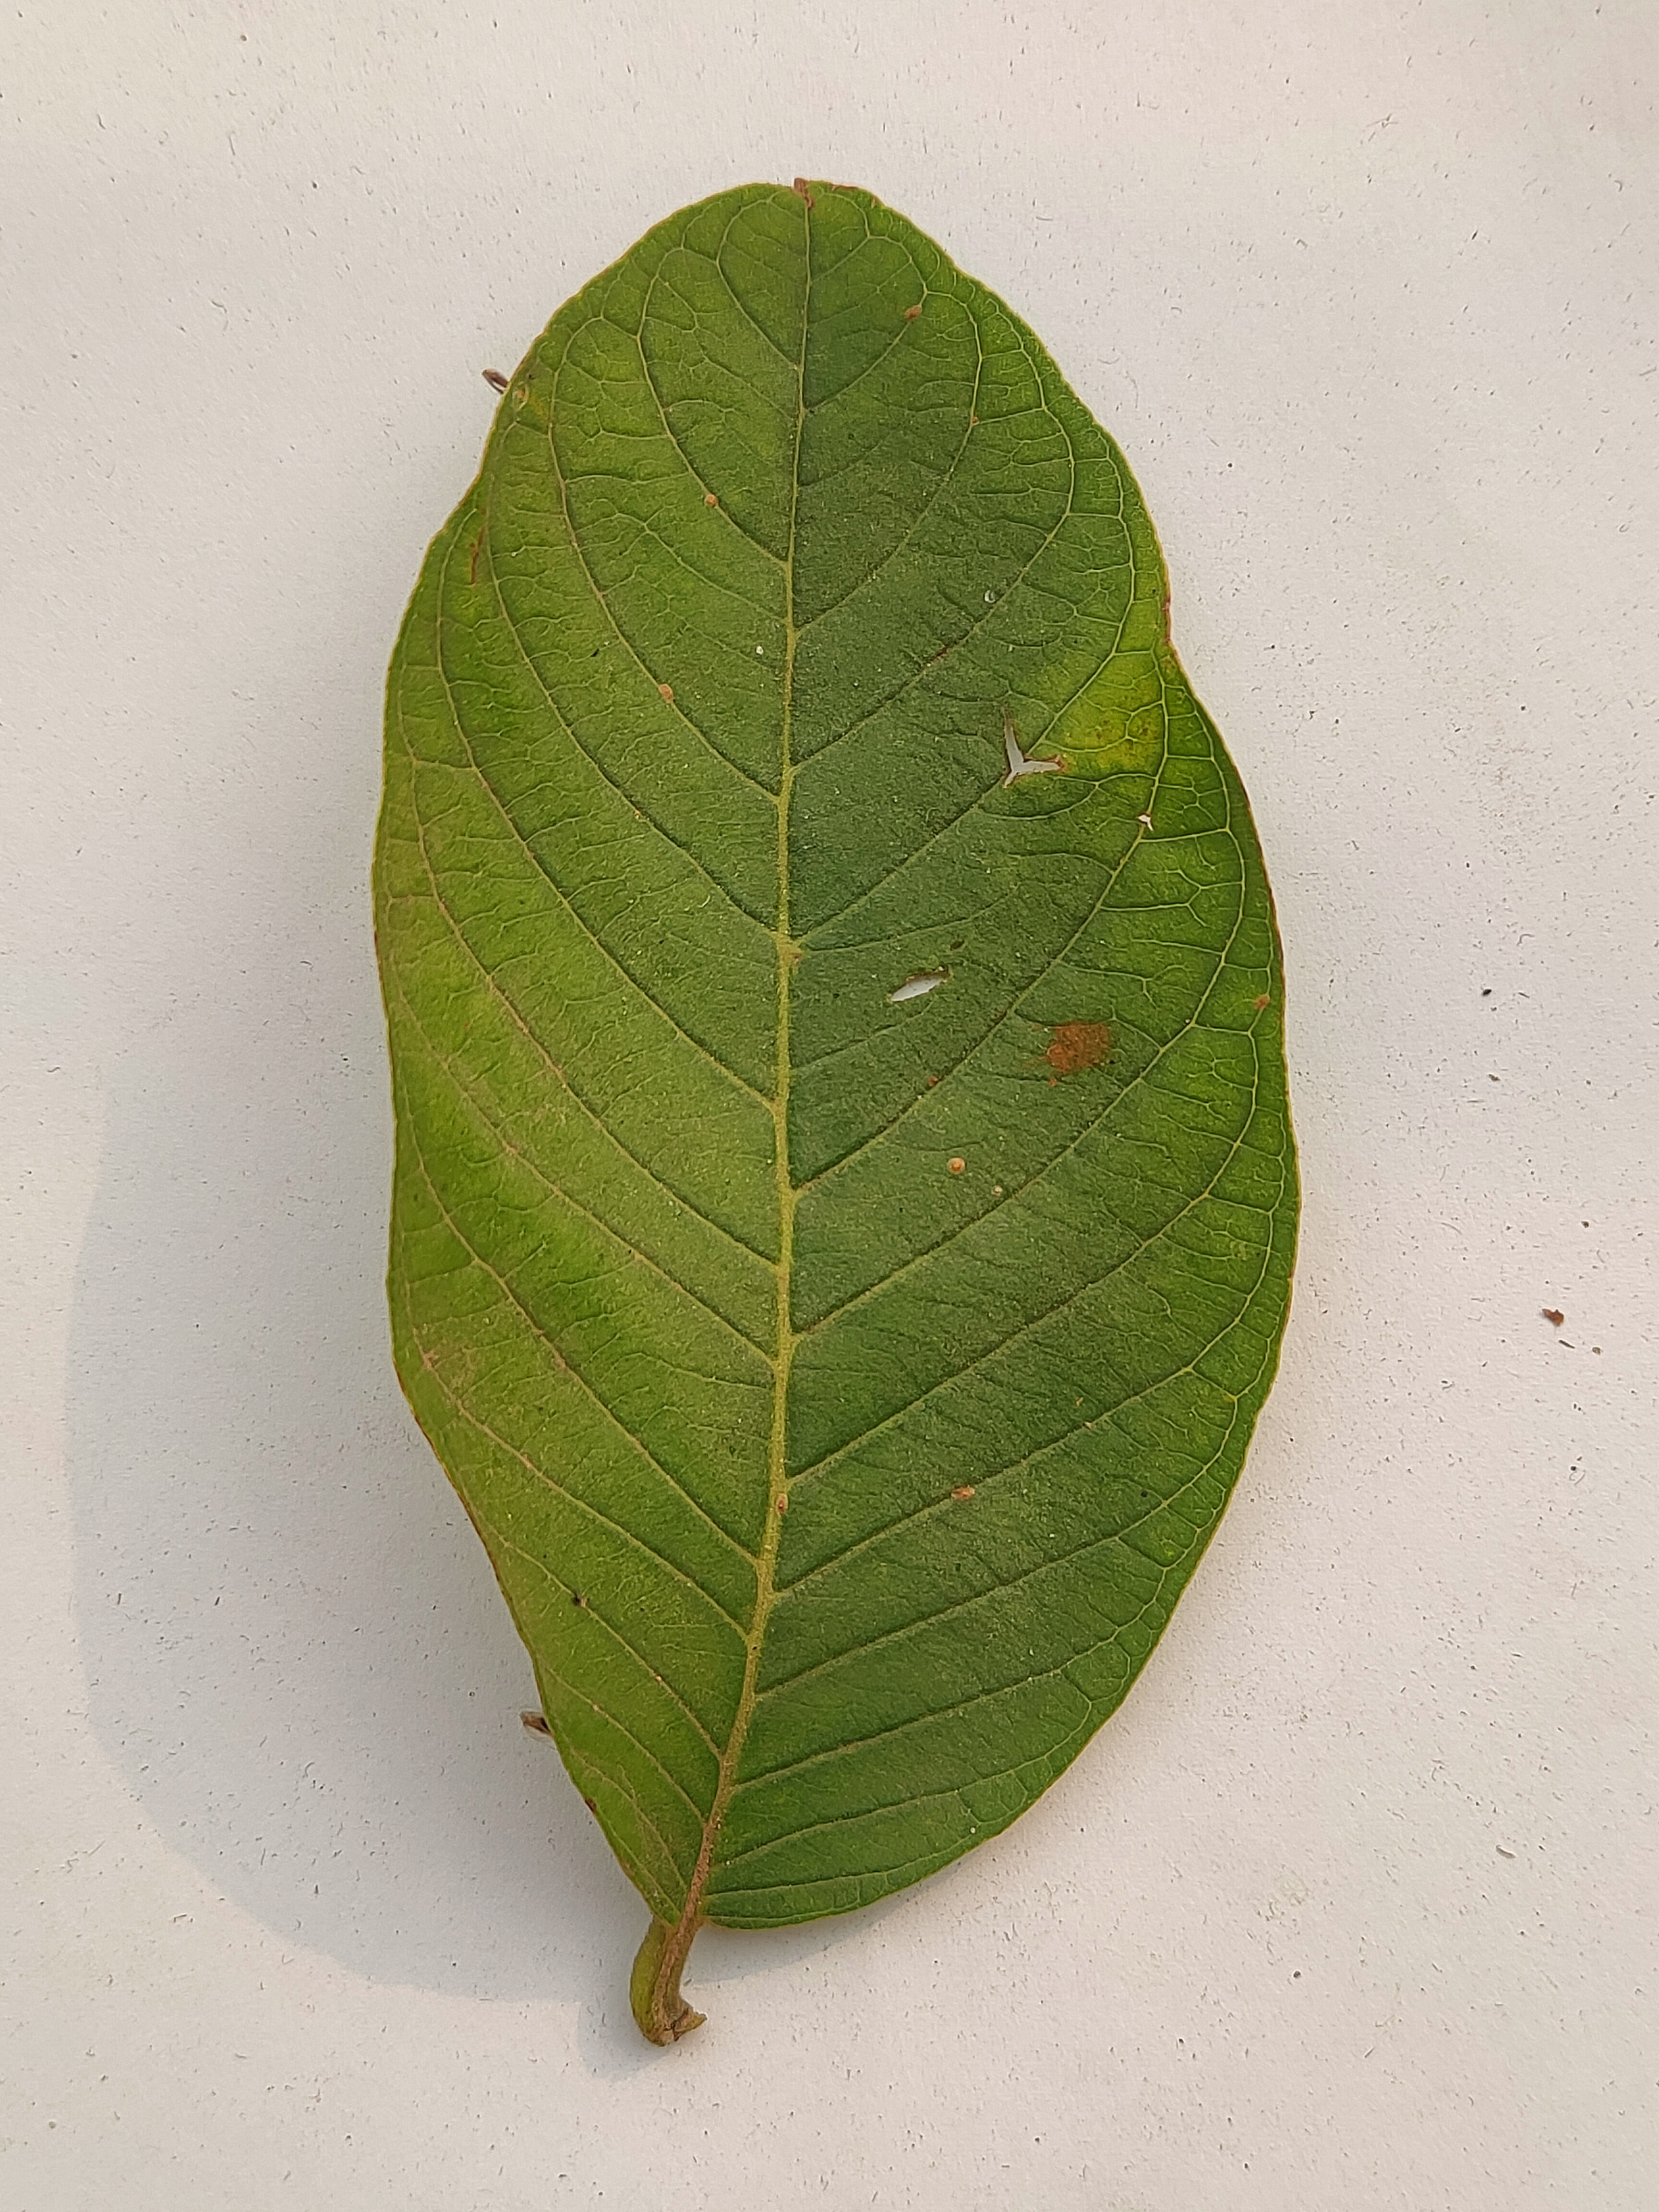
Leaf variety: Guava